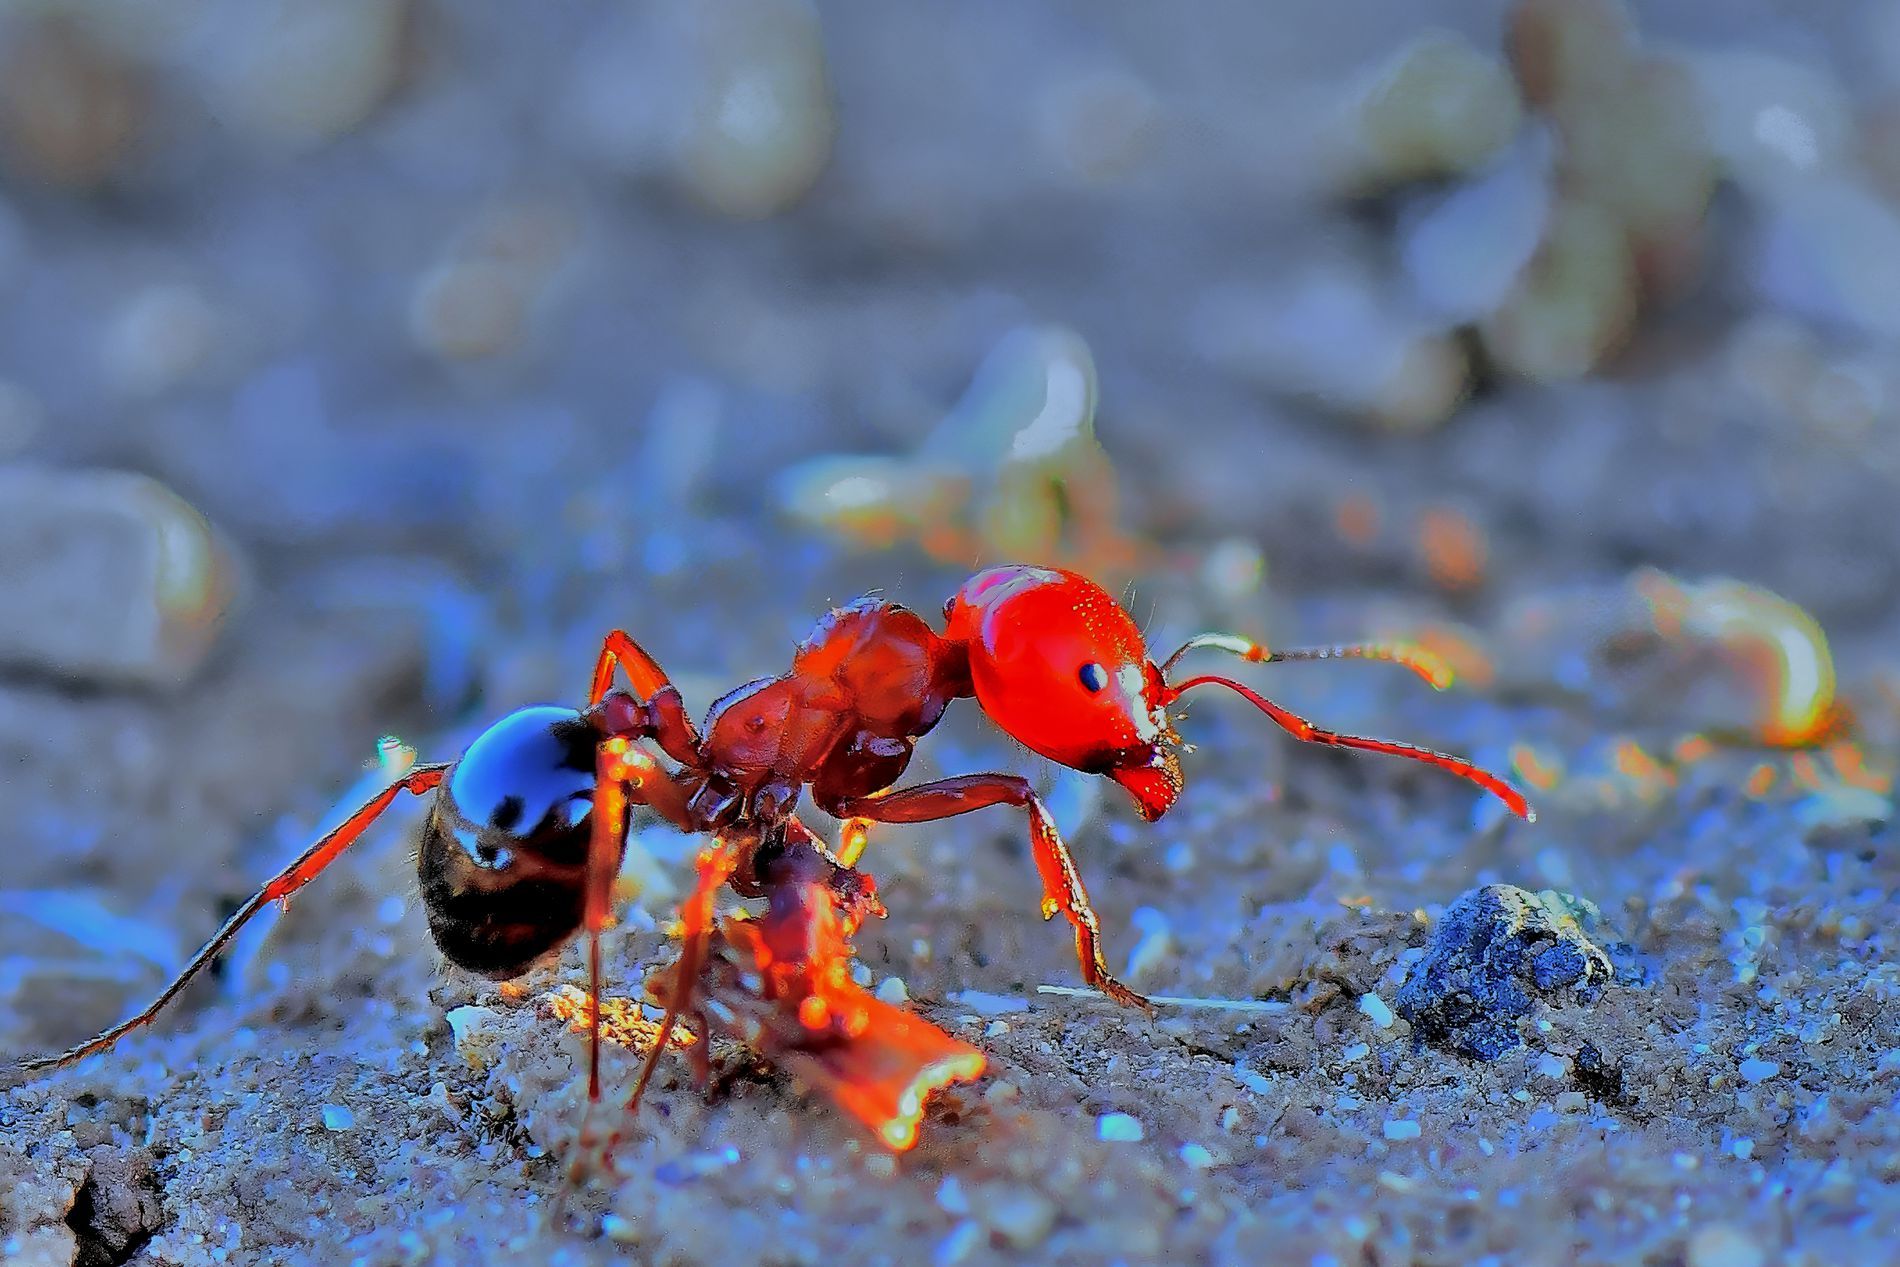
Death Grip.
The photo shows a red ant on the sand holding an insect in its jaws. The ant's body is shiny and reflects the sunshine. The background is out of focus, making the ant the main object in the photo.
The photo is taken at a macro, ground-level shot, focusing on the ant while it is holding the insect. The shot level makes the ant appear big and reveals sharp details. The sand is clear in the foreground, but it fades into a soft blur in the background. The color palette is earthy and natural. The red ant with its orange jaws, along with the beige sand, makes the photo look natural.
Labels: Animal, Ant, Insect, Invertebrate, Sand
Camera: NIKON CORPORATION NIKON D850
Aperture: F8
Exposure: 1/400 sec
ISO: 2000
Focal length: 105.0 mm